Textile

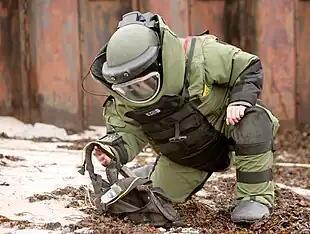
Technical textile is a branch of textile that focuses on the protection, safety and other functional performance attributes of textiles, unlike domestic textiles, where the primary focus is aesthetics and comfort., an EOD technician wearing a bomb suit Explosive ordnance disposal (EOD) suit.

Most textiles were called by their base fibre generic names, their place of origin, or were put into groups based loosely on manufacturing techniques, characteristics, and designs. Nylon, olefin, and acrylic are generic names for some of the more commonly used synthetic fibres.